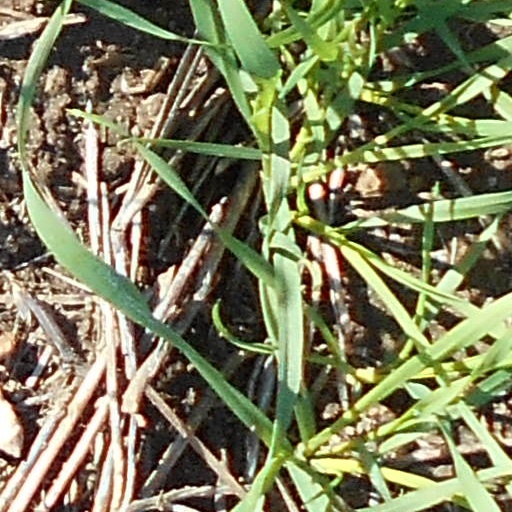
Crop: wheat